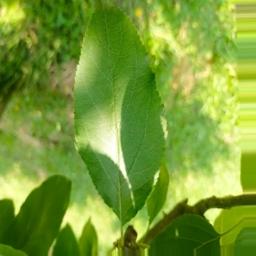
Label: Healthy